DoubleTree by Hilton Cheltenham-Cotswolds

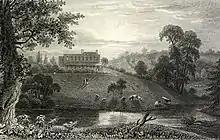
Cheltenham Park Hotel in 1826 before the fire

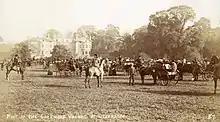
Opening of the Hunt at Lilleybrook (now Cheltenham Park Hotel) in 1900

Robert died in 1838 at Charlton Kings and Frances, his wife continued to live at the house until her death in 1846. The property was then sold and bought by Captain Shapland Swiny. He lived there for several years with his wife Georgiana and had two of his children. He later moved to Cheltenham and built New Court.